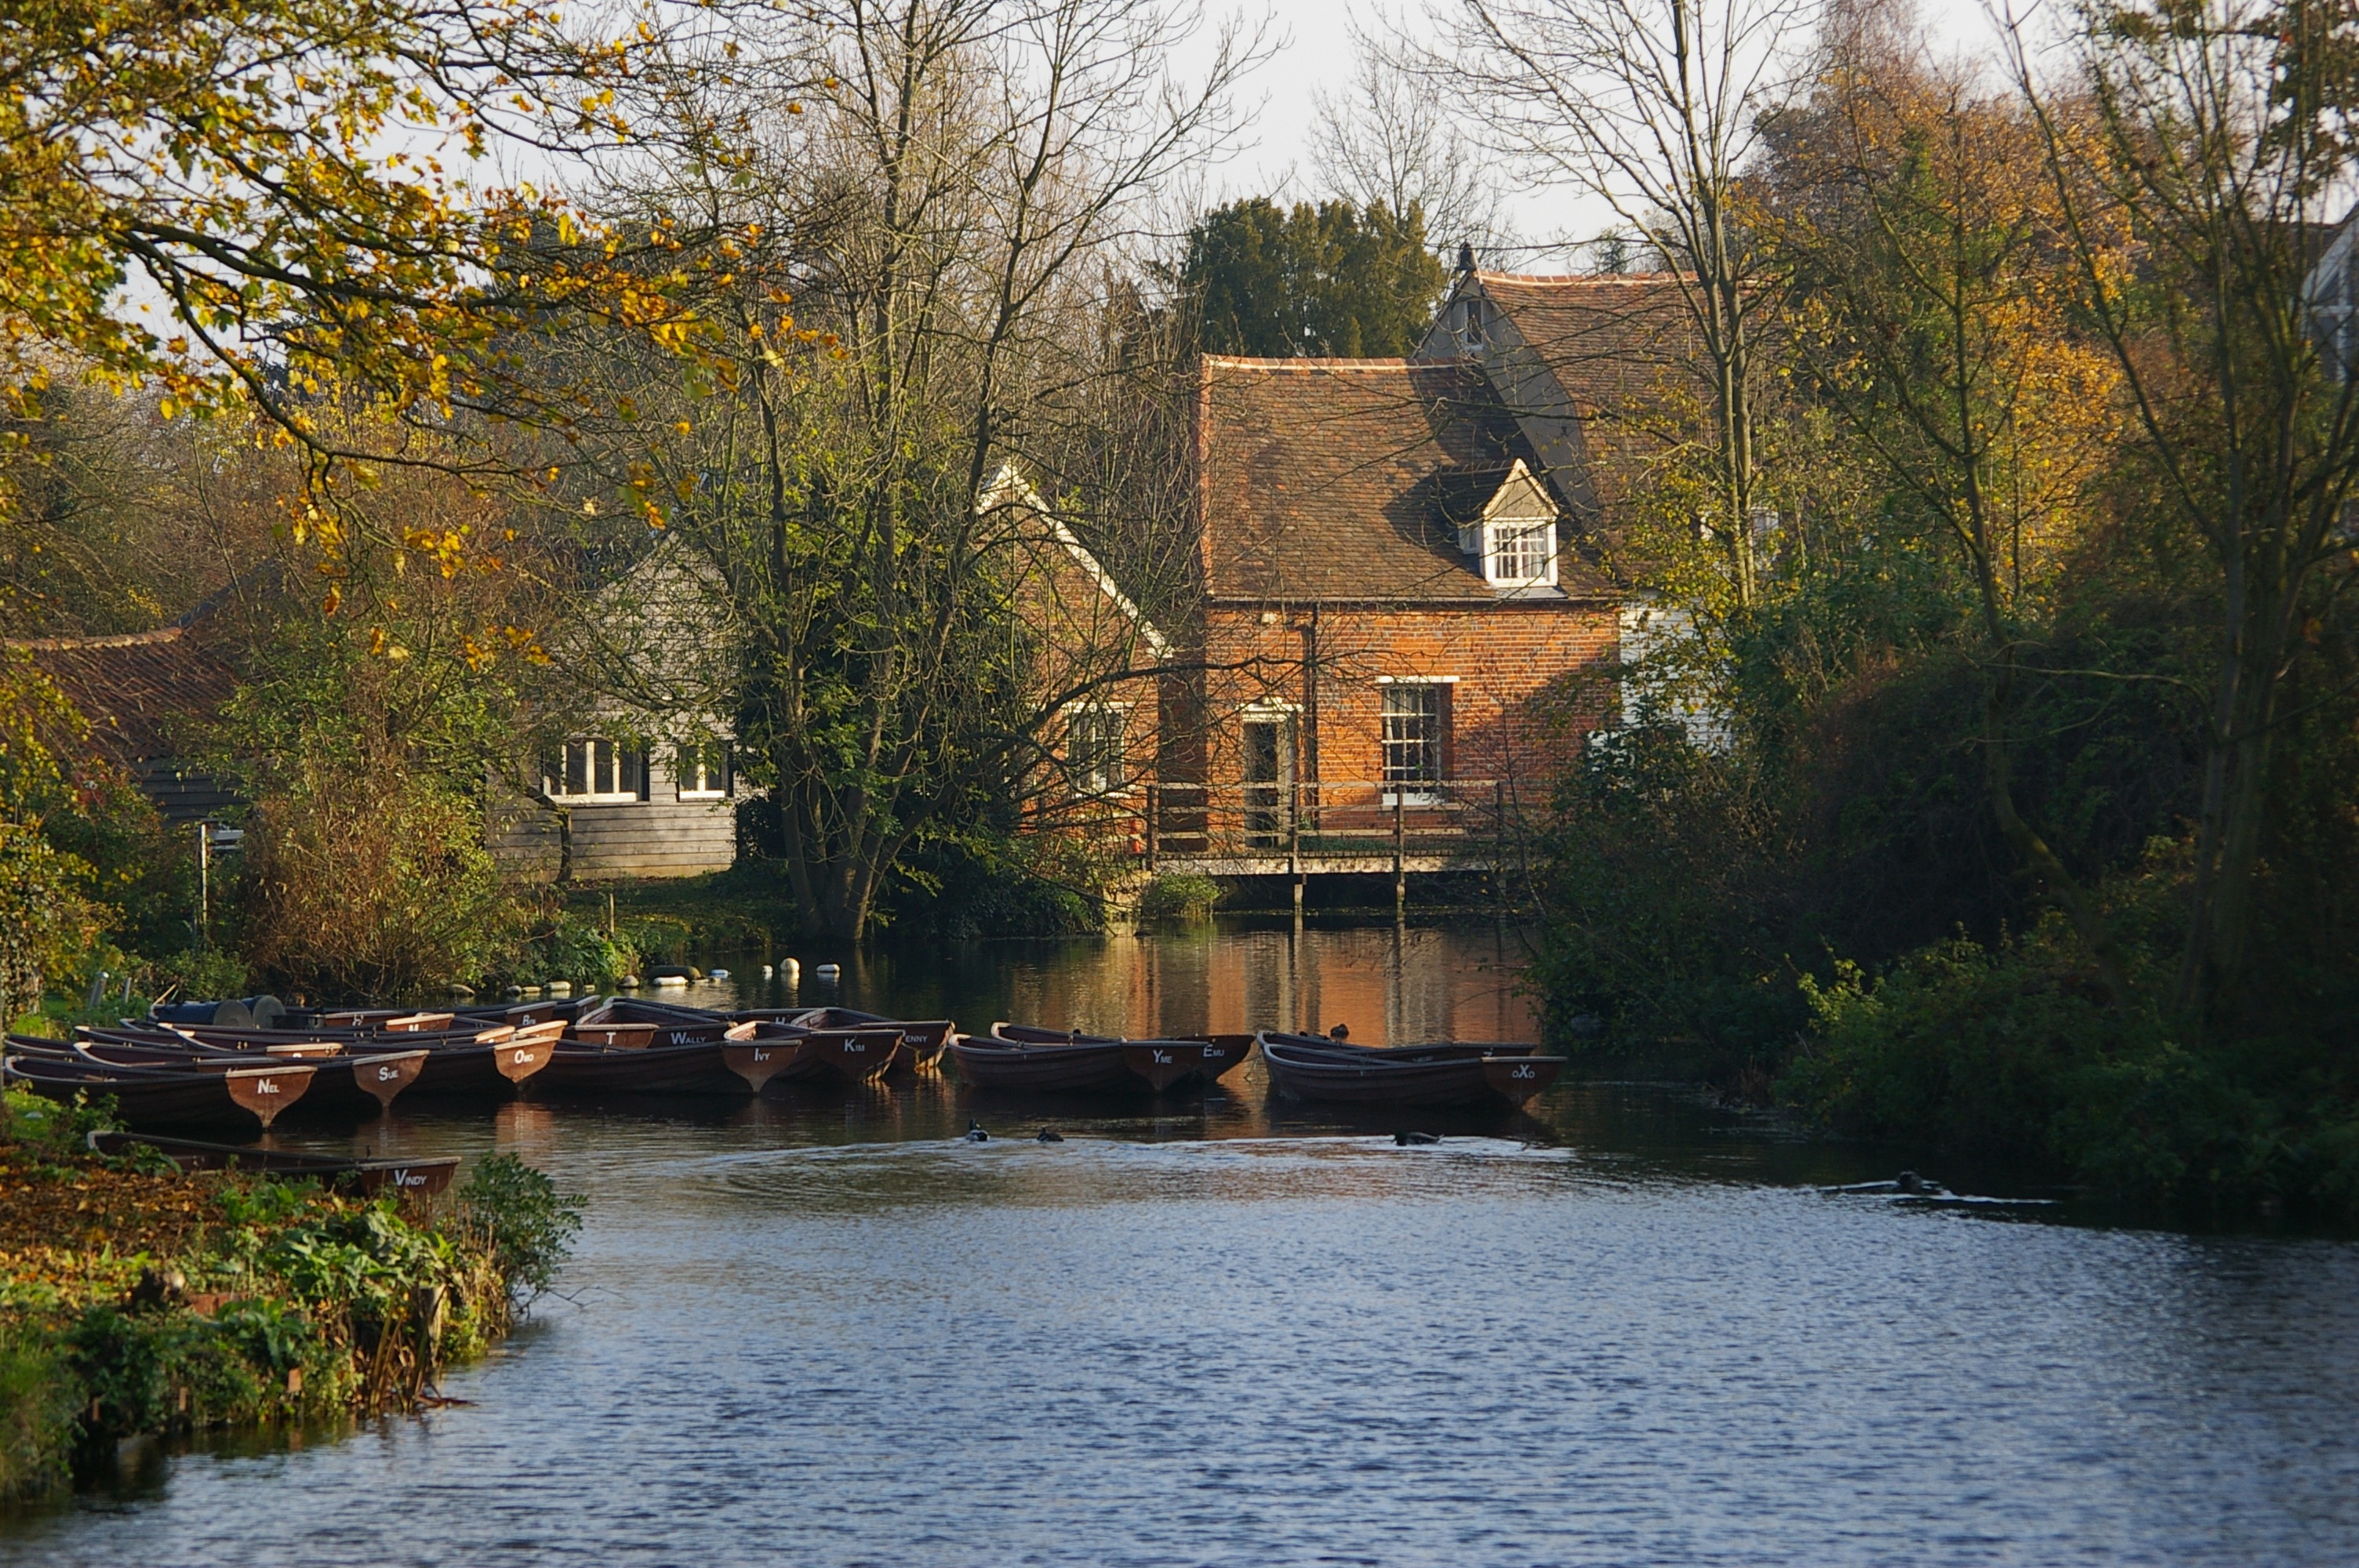
landscape, tree, water, nature, outdoor, house, leaf, flower, lake, chateau, river, canal, pond, rural, reflection, cottage, autumn, garden, season, waterway, estate, moat, rural area, water castle